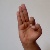
The image shows a hand gesture representing the letter 'F' in Indian Sign Language.